Unicellular organism

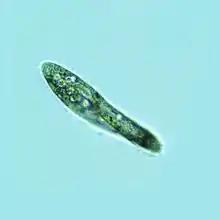
"Paramecium tetraurelia", a ciliate, with oral groove visible

Hydrothermal vents release heat and hydrogen sulfide, allowing extremophiles to survive using chemolithotrophic growth.